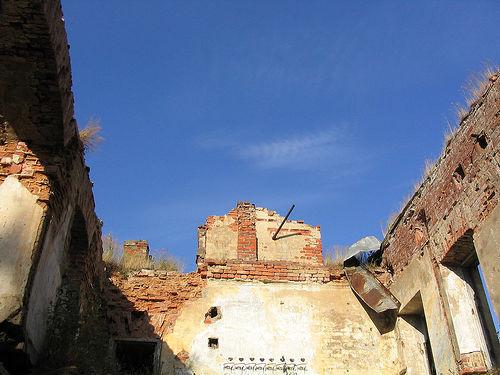
Weather: sun or clear